Bob Barney

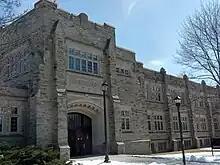
Three-storey building constructed with a sandstone exterior, and an archway over the front entrance

Barney focused on teaching, writing and research as of 1979, as a professor in the Faculty of Physical Education. His research interests include the Olympic Games, baseball, American and British American history, and Turnvereine gymnastic clubs in the United States. He specialized in sport history in the school of kinesiology, and was named a professor emeritus in 1996. He continued to teach sport history courses in addition to his research, and supervising master's and doctorate student theses and dissertations. He authored the book, "Mustangs 100: A Century of Western Athletics", published in 2013.